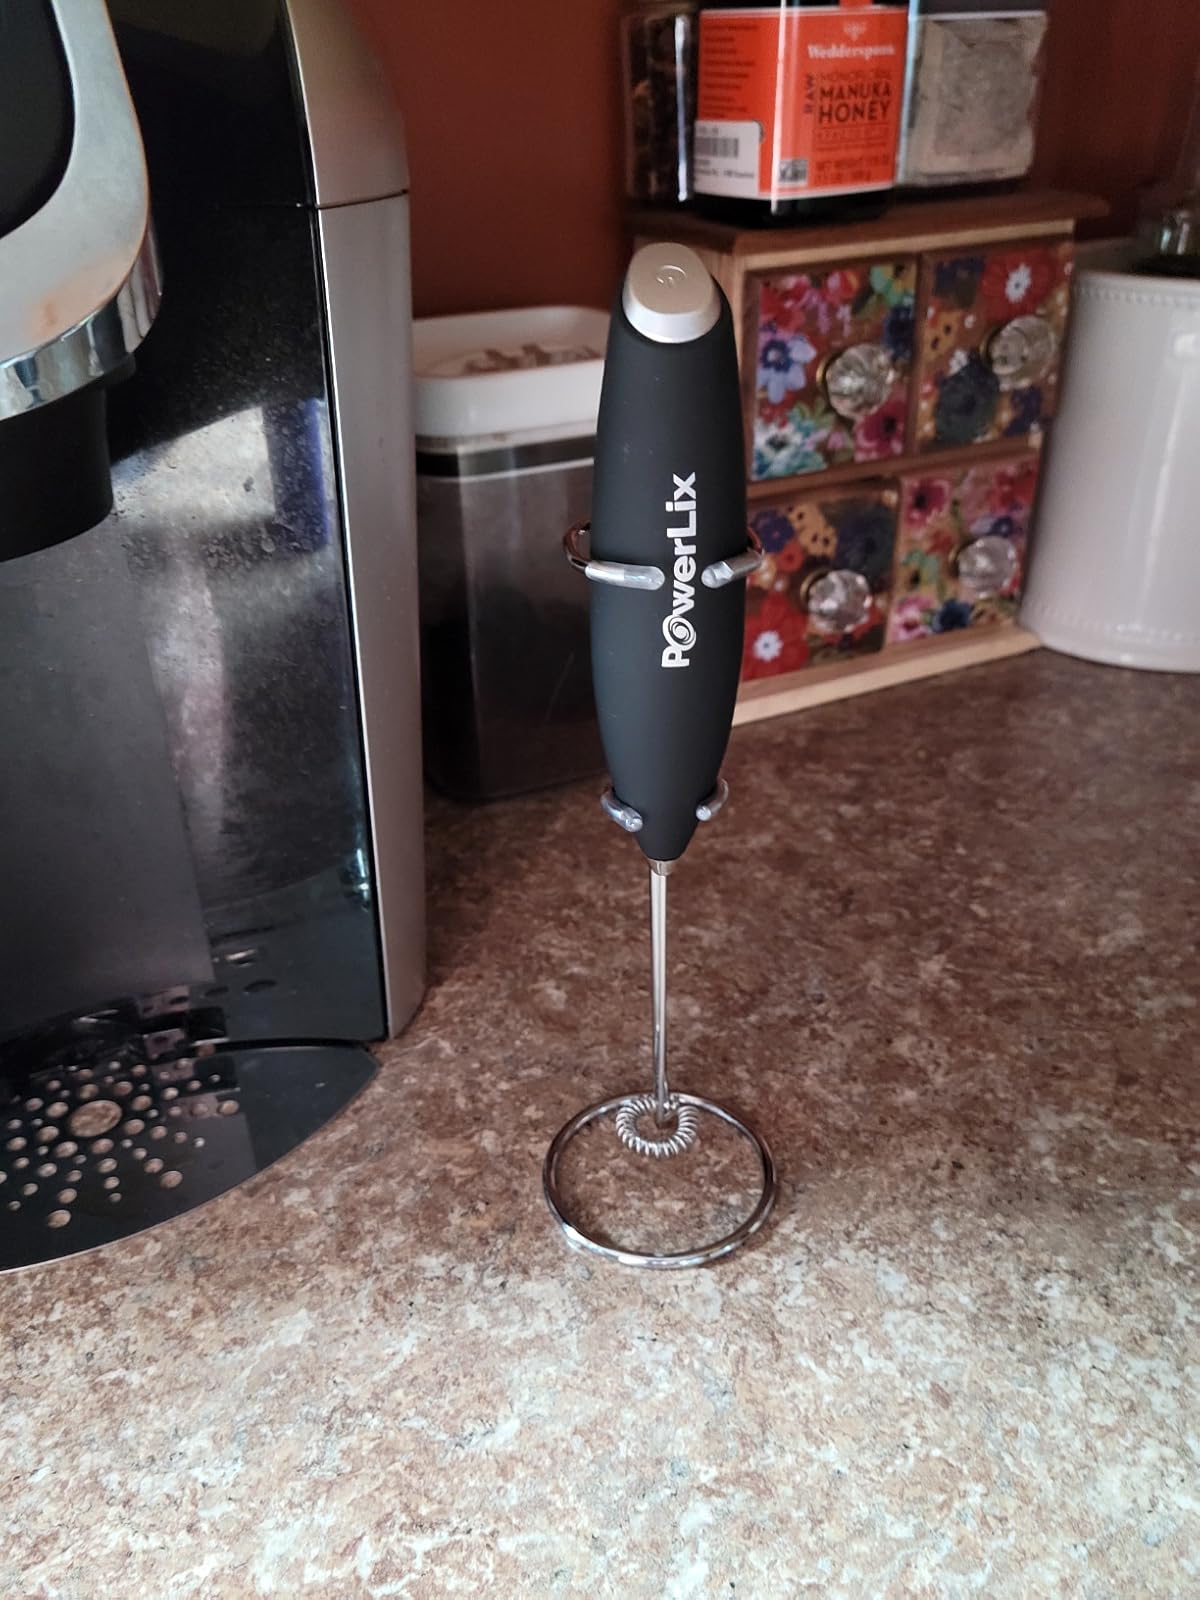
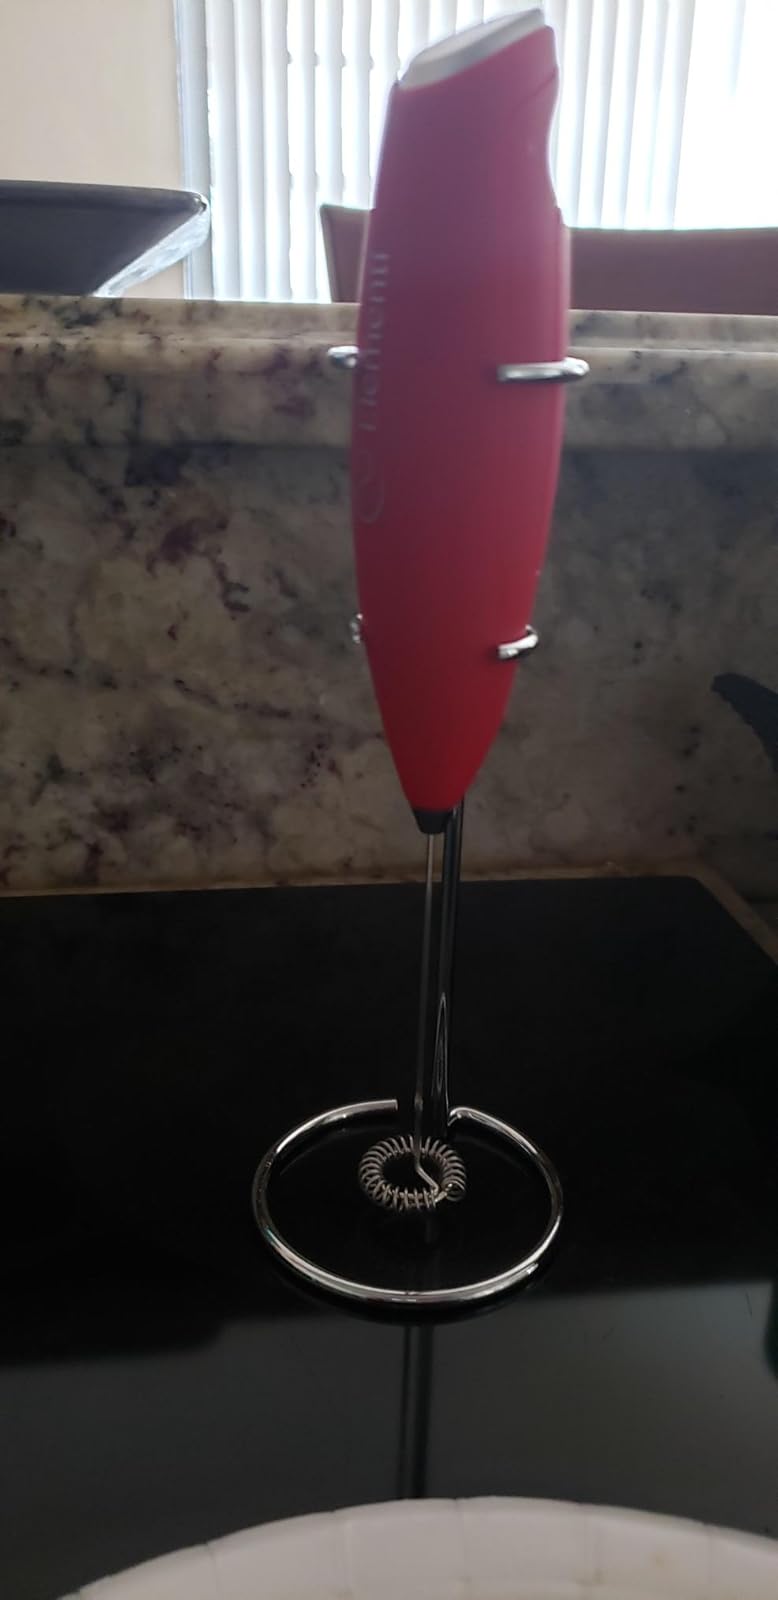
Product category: items_mixer
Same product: no